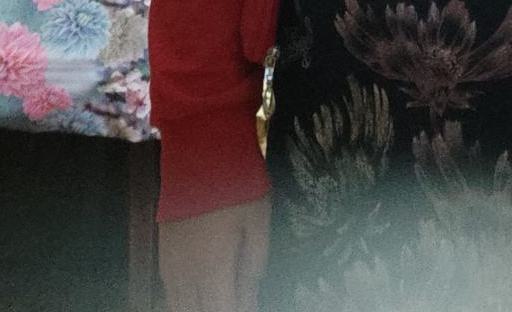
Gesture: no_gesture